Interest graph

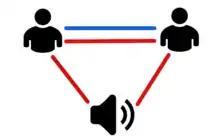
Red edges are the part of an interest graph, where relations (red edges) could be between (1) user and interest and (2) between users. Blue edges are the part of a social graph, where there are relations only between users.

An interest graph is a digital portrayal of an individual's specific interests. Its perceived utility and value stem from the premise that a person's interests form a significant component of their personal identity. They can be used as indicators of various aspects, such as a person's preferences regarding activities, purchases, destinations, as well as who they may choose to meet, follow, or support politically.